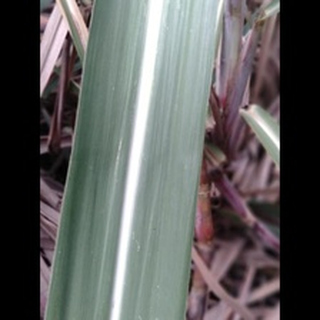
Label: healthy_sugarcane